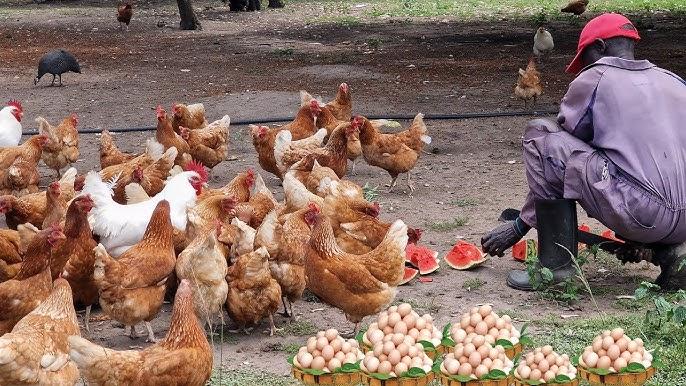
Ufugaji wa ndege aina ya kuku na kanga ni wenye tija sana kwani, hutusaidia kupata mayai na nyama. Mwanaume aliyevalia kofia nyekundu na ovarori imechuchumaa akiwa anakatakata matikiti kwa ajili ya kuku wake. pia, amekusanya treni saba za mayai ambazo humsaidia kuuza na kula kwa ajili ya afya bora.